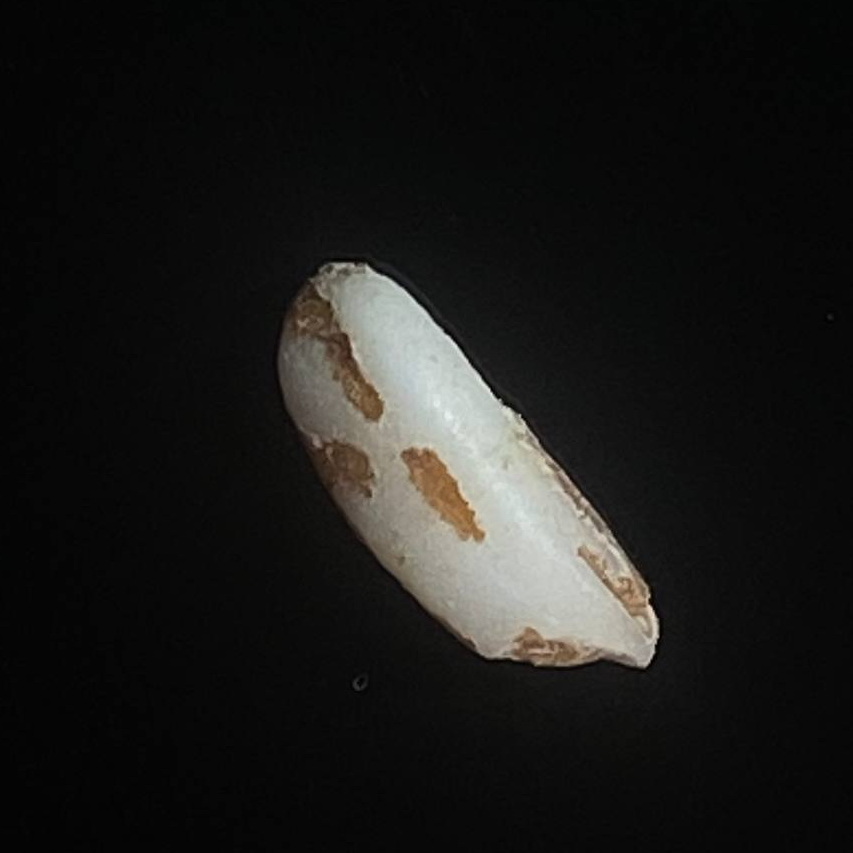
Rice variety: Lal_Binni